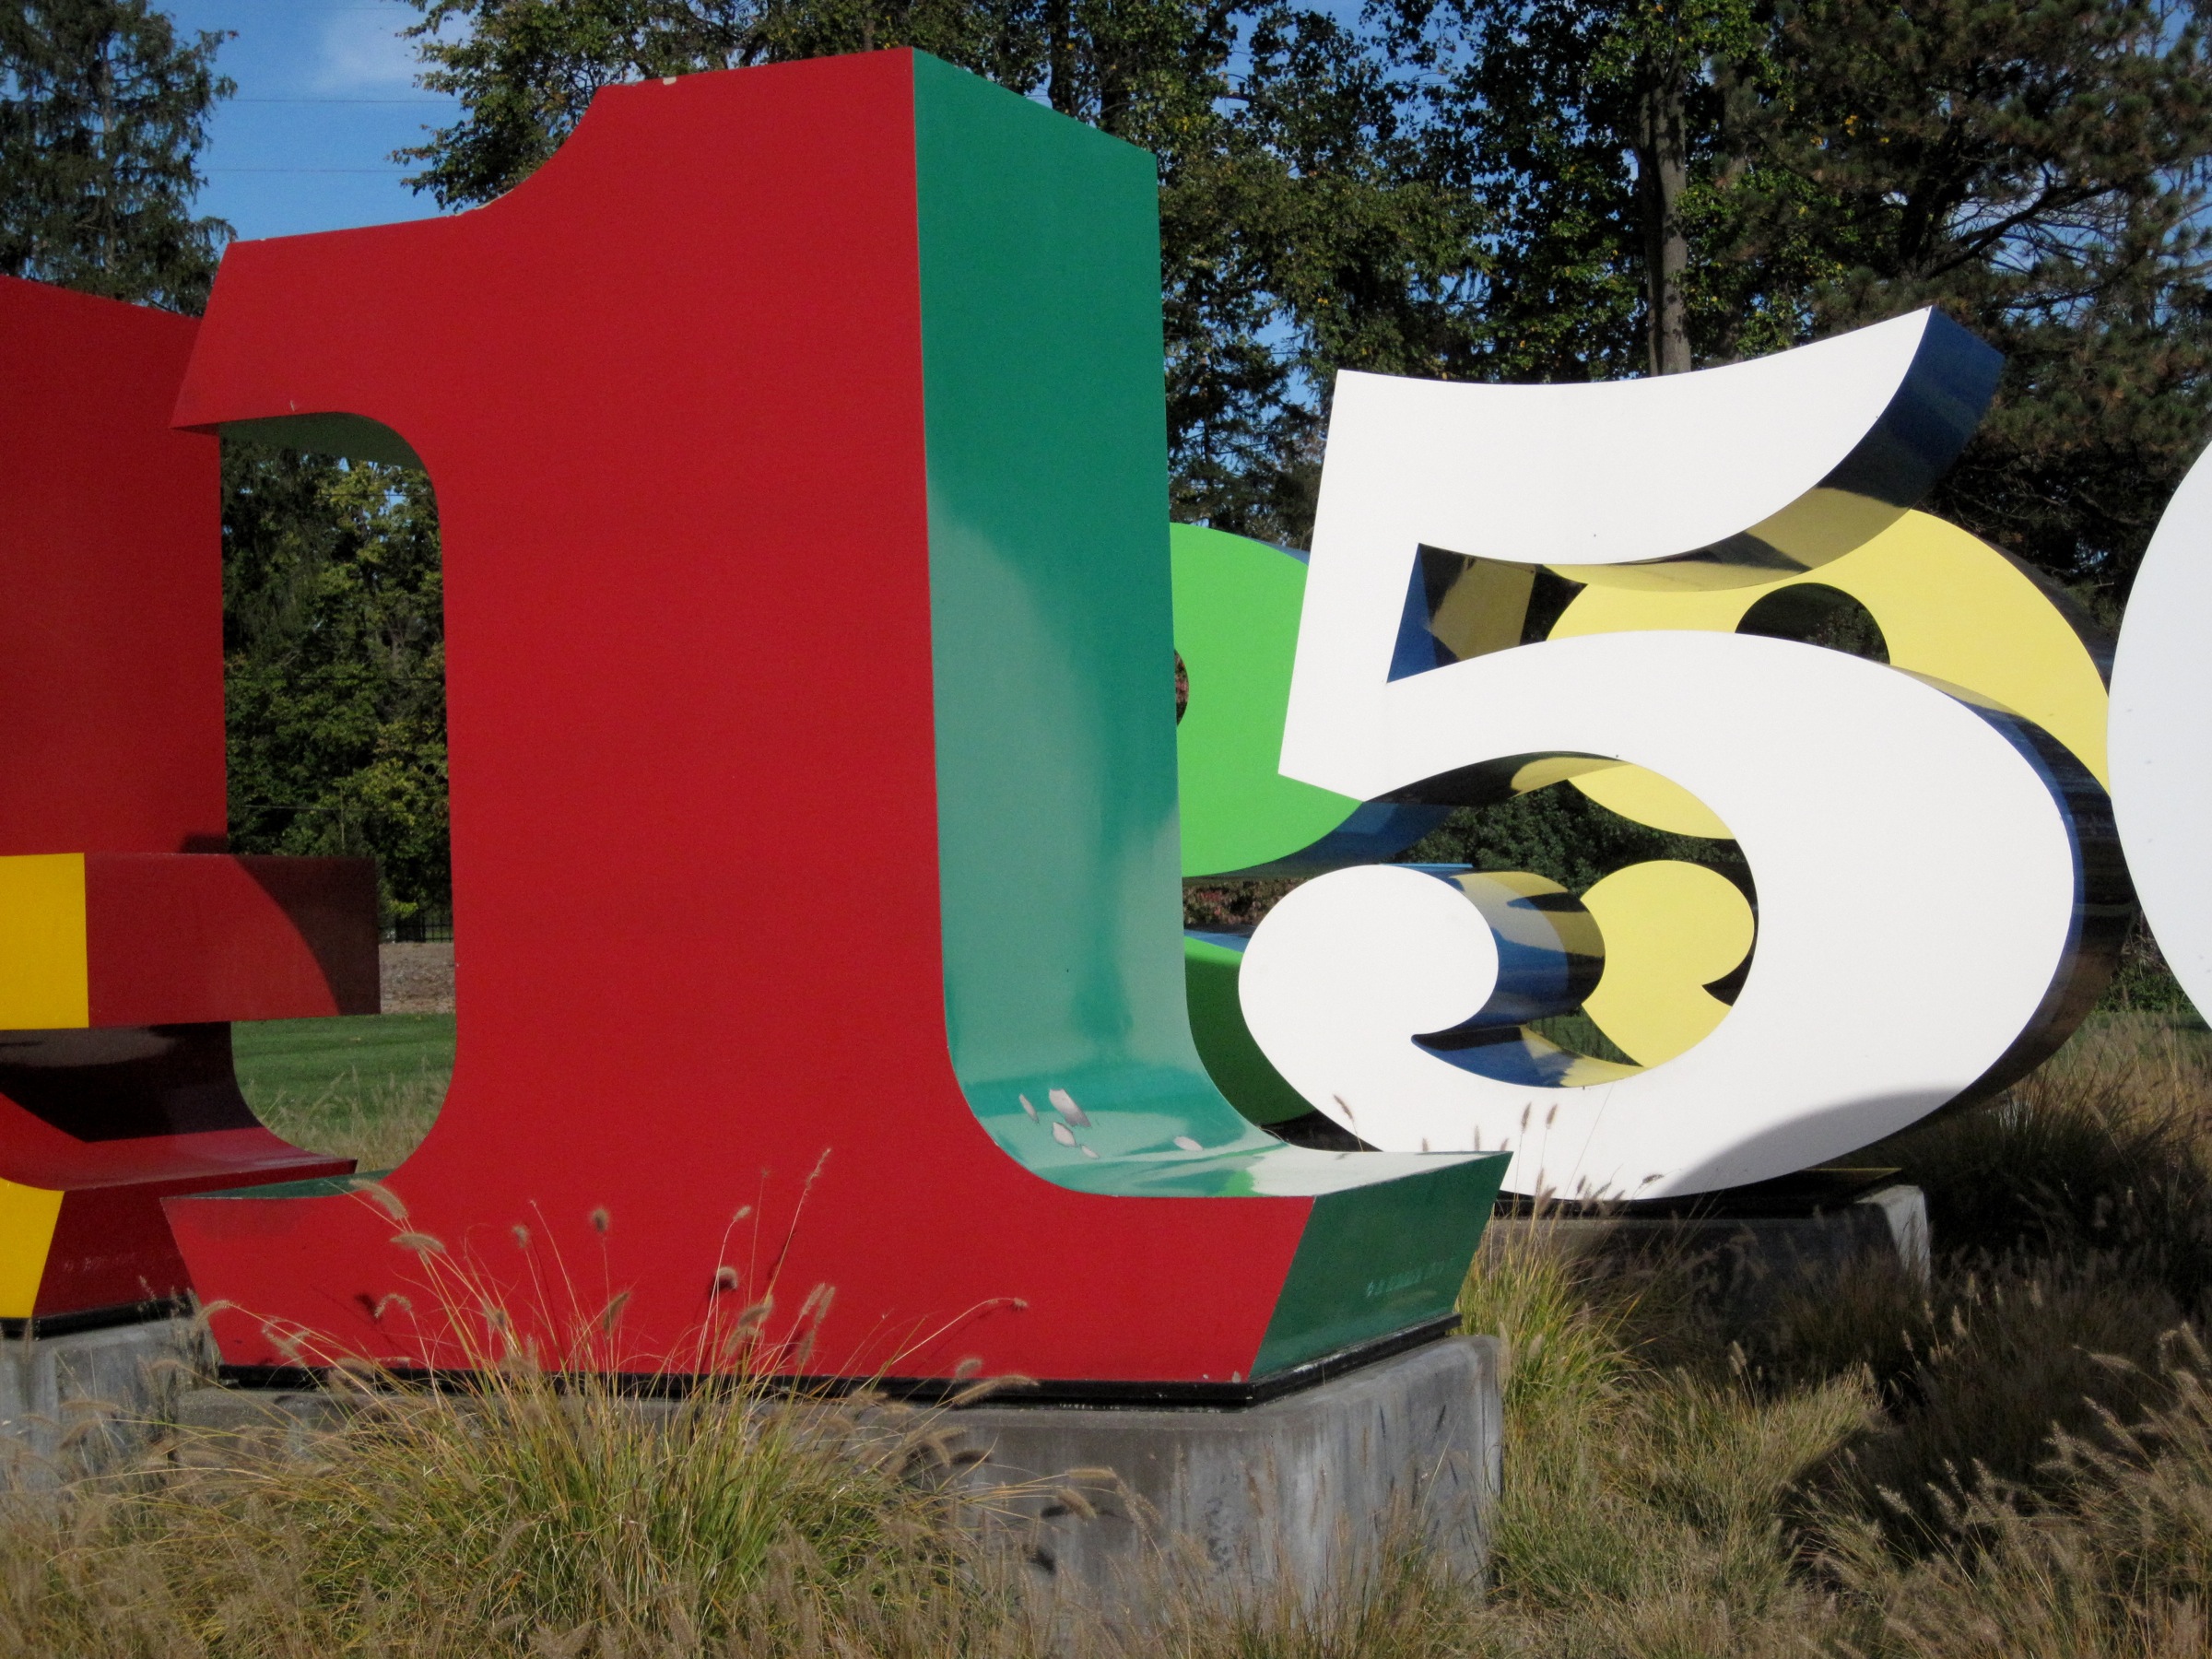
museum, art, illustration, mural, indianapolis, ima